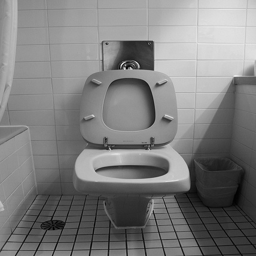
A toilet with the lid and seat up in a tiled bathroom.
A square toilet with the lid up in a tiled bathroom.
a close up of a toilet with a device over it
A black and white picture of a toilet with lid up
A toilet with the toilet seat open in the bathroom